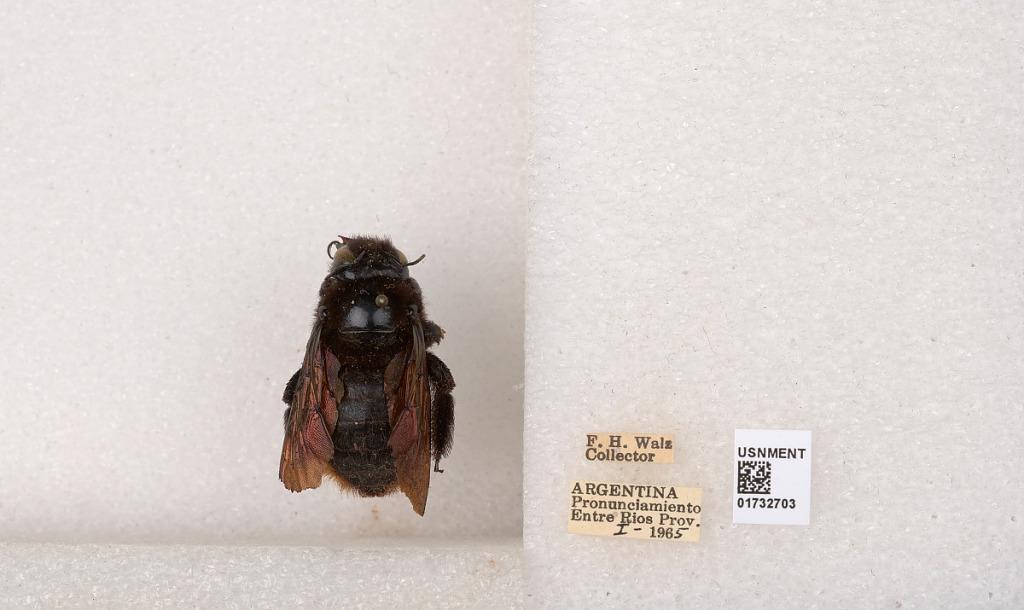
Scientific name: Xylocopa (Neoxylocopa) augusti Lepeletier
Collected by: F. Walz
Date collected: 1965-1-1
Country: Argentina
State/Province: Entre Rios
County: Departamento de Uruguay
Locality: Pronunciamiento
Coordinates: -32.3452, -58.4404